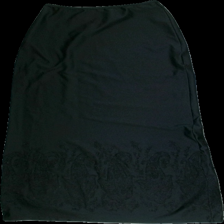
View: front
Type: Skirt
Category: Ladies
Brand: Not in the list
Brand text on label: Impuls
Colors: Black
Material: 100% poly
Pattern: Floral print
Cut: Long
Size: M
Season: All
Trend: 90s
Holes: Minor
Price range: 50-100
Recommended usage: Reuse
Comment: Vintage